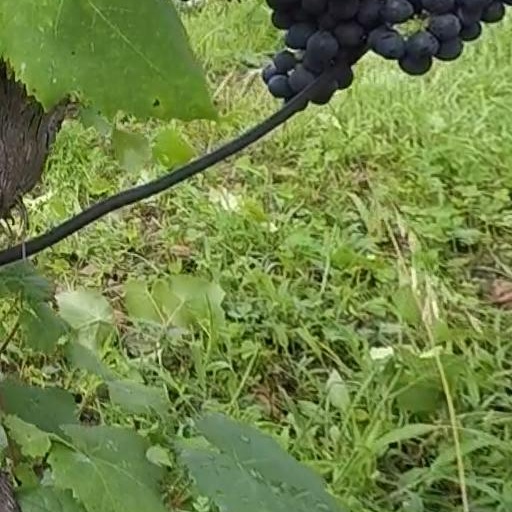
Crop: grape